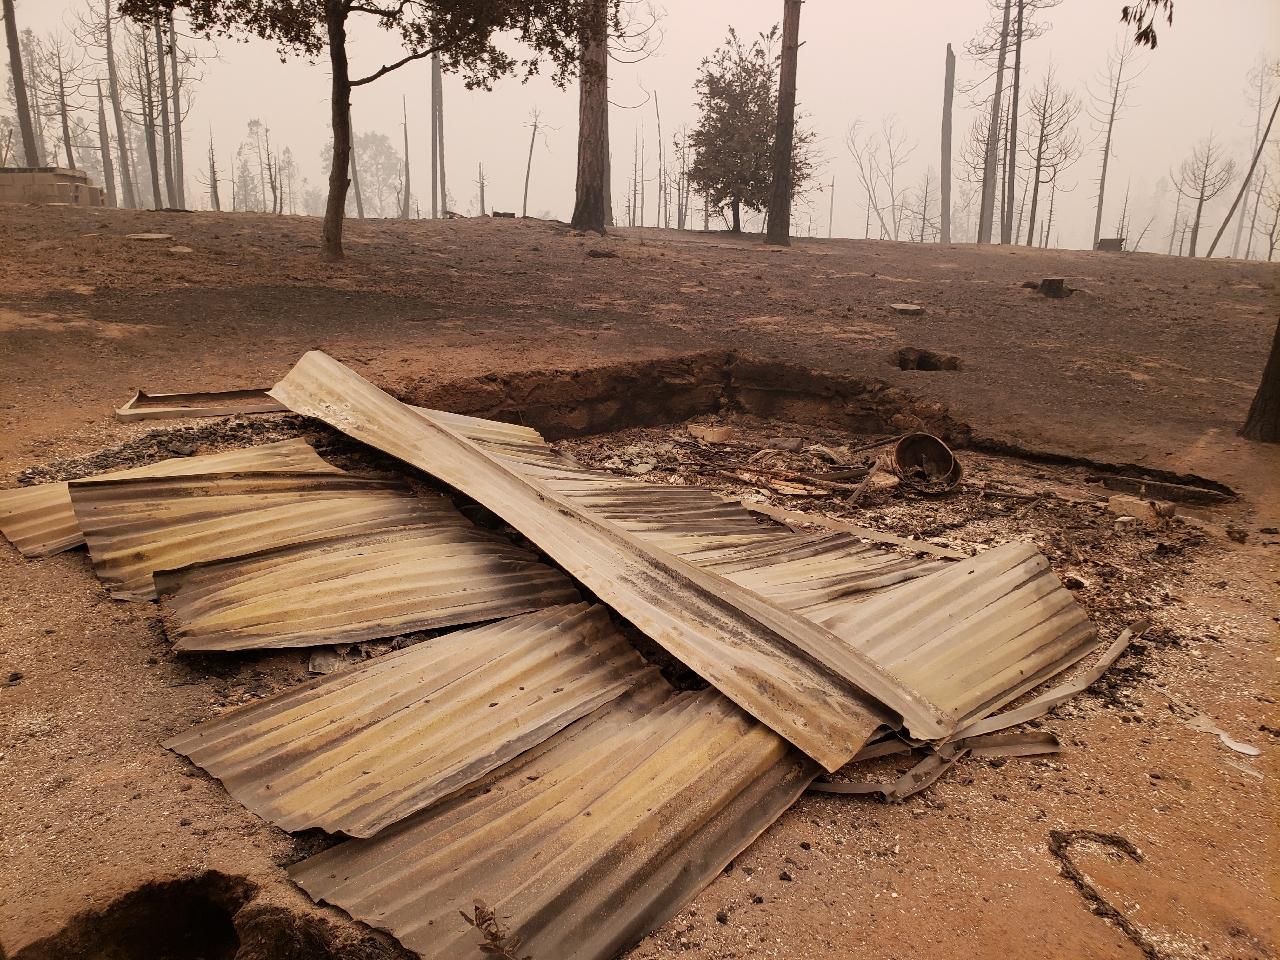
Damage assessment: destroyed